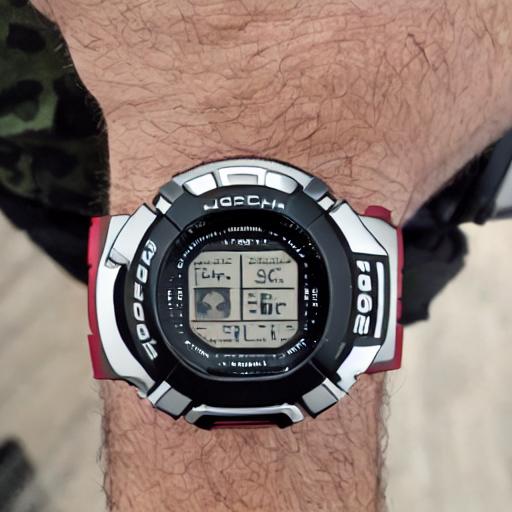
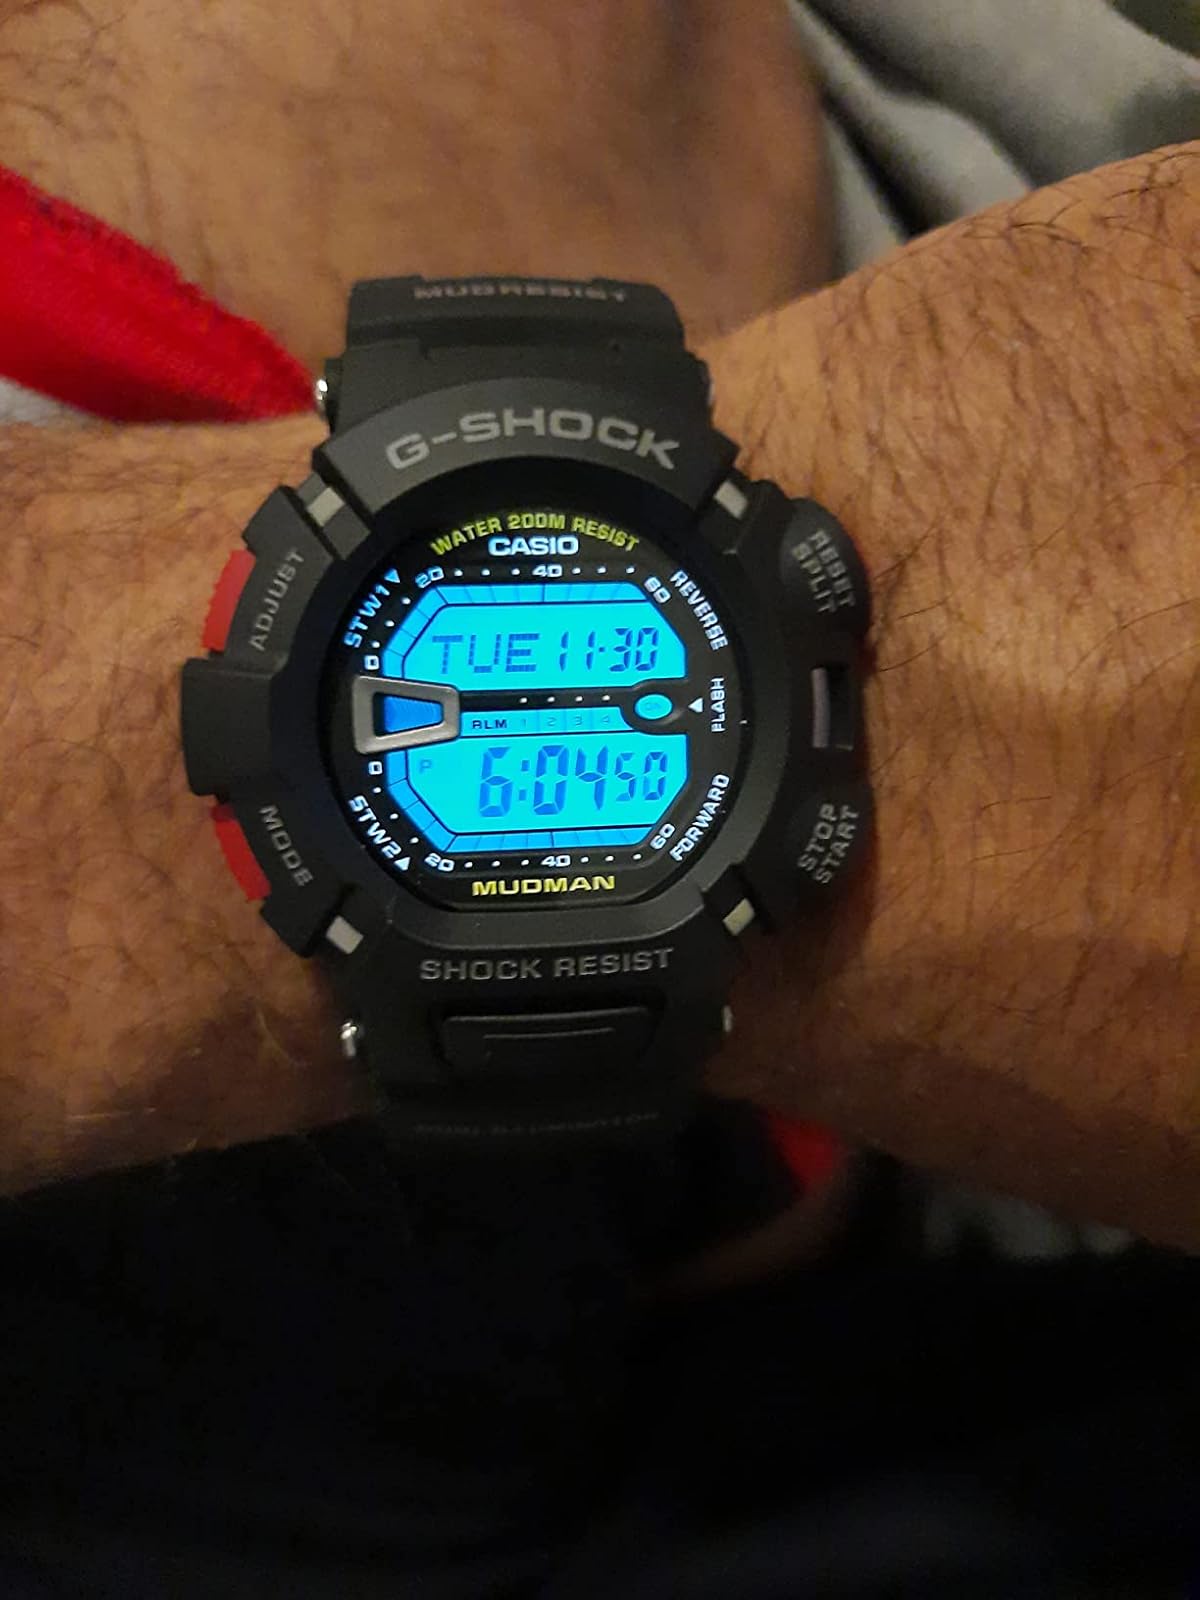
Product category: accessories_watch
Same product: no